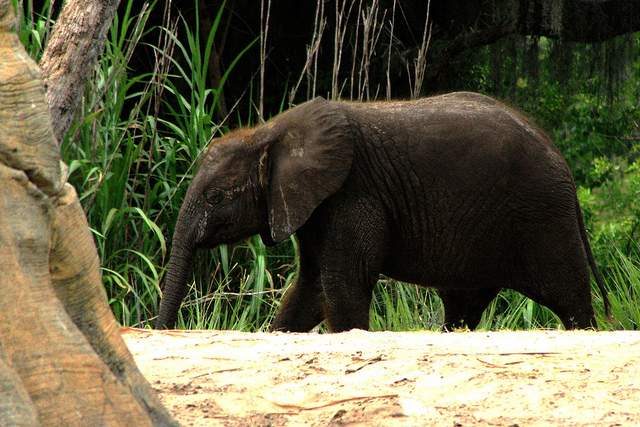
user: Given an image and a question. Answer the question in a short answer. Question: What is this animal hunted for? Short Answer:
assistant: tusk